Better Off Single

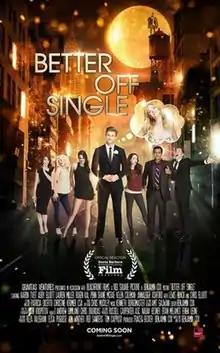
Film poster

Better Off Single (alternatively titled Stereotypically You) is a 2016 American romantic-comedy film written and directed by Benjamin Cox. The film stars Aaron Tveit, Abby Elliott, Lauren Miller Rogen, Kal Penn, Shane McRae, and Kelen Coleman.